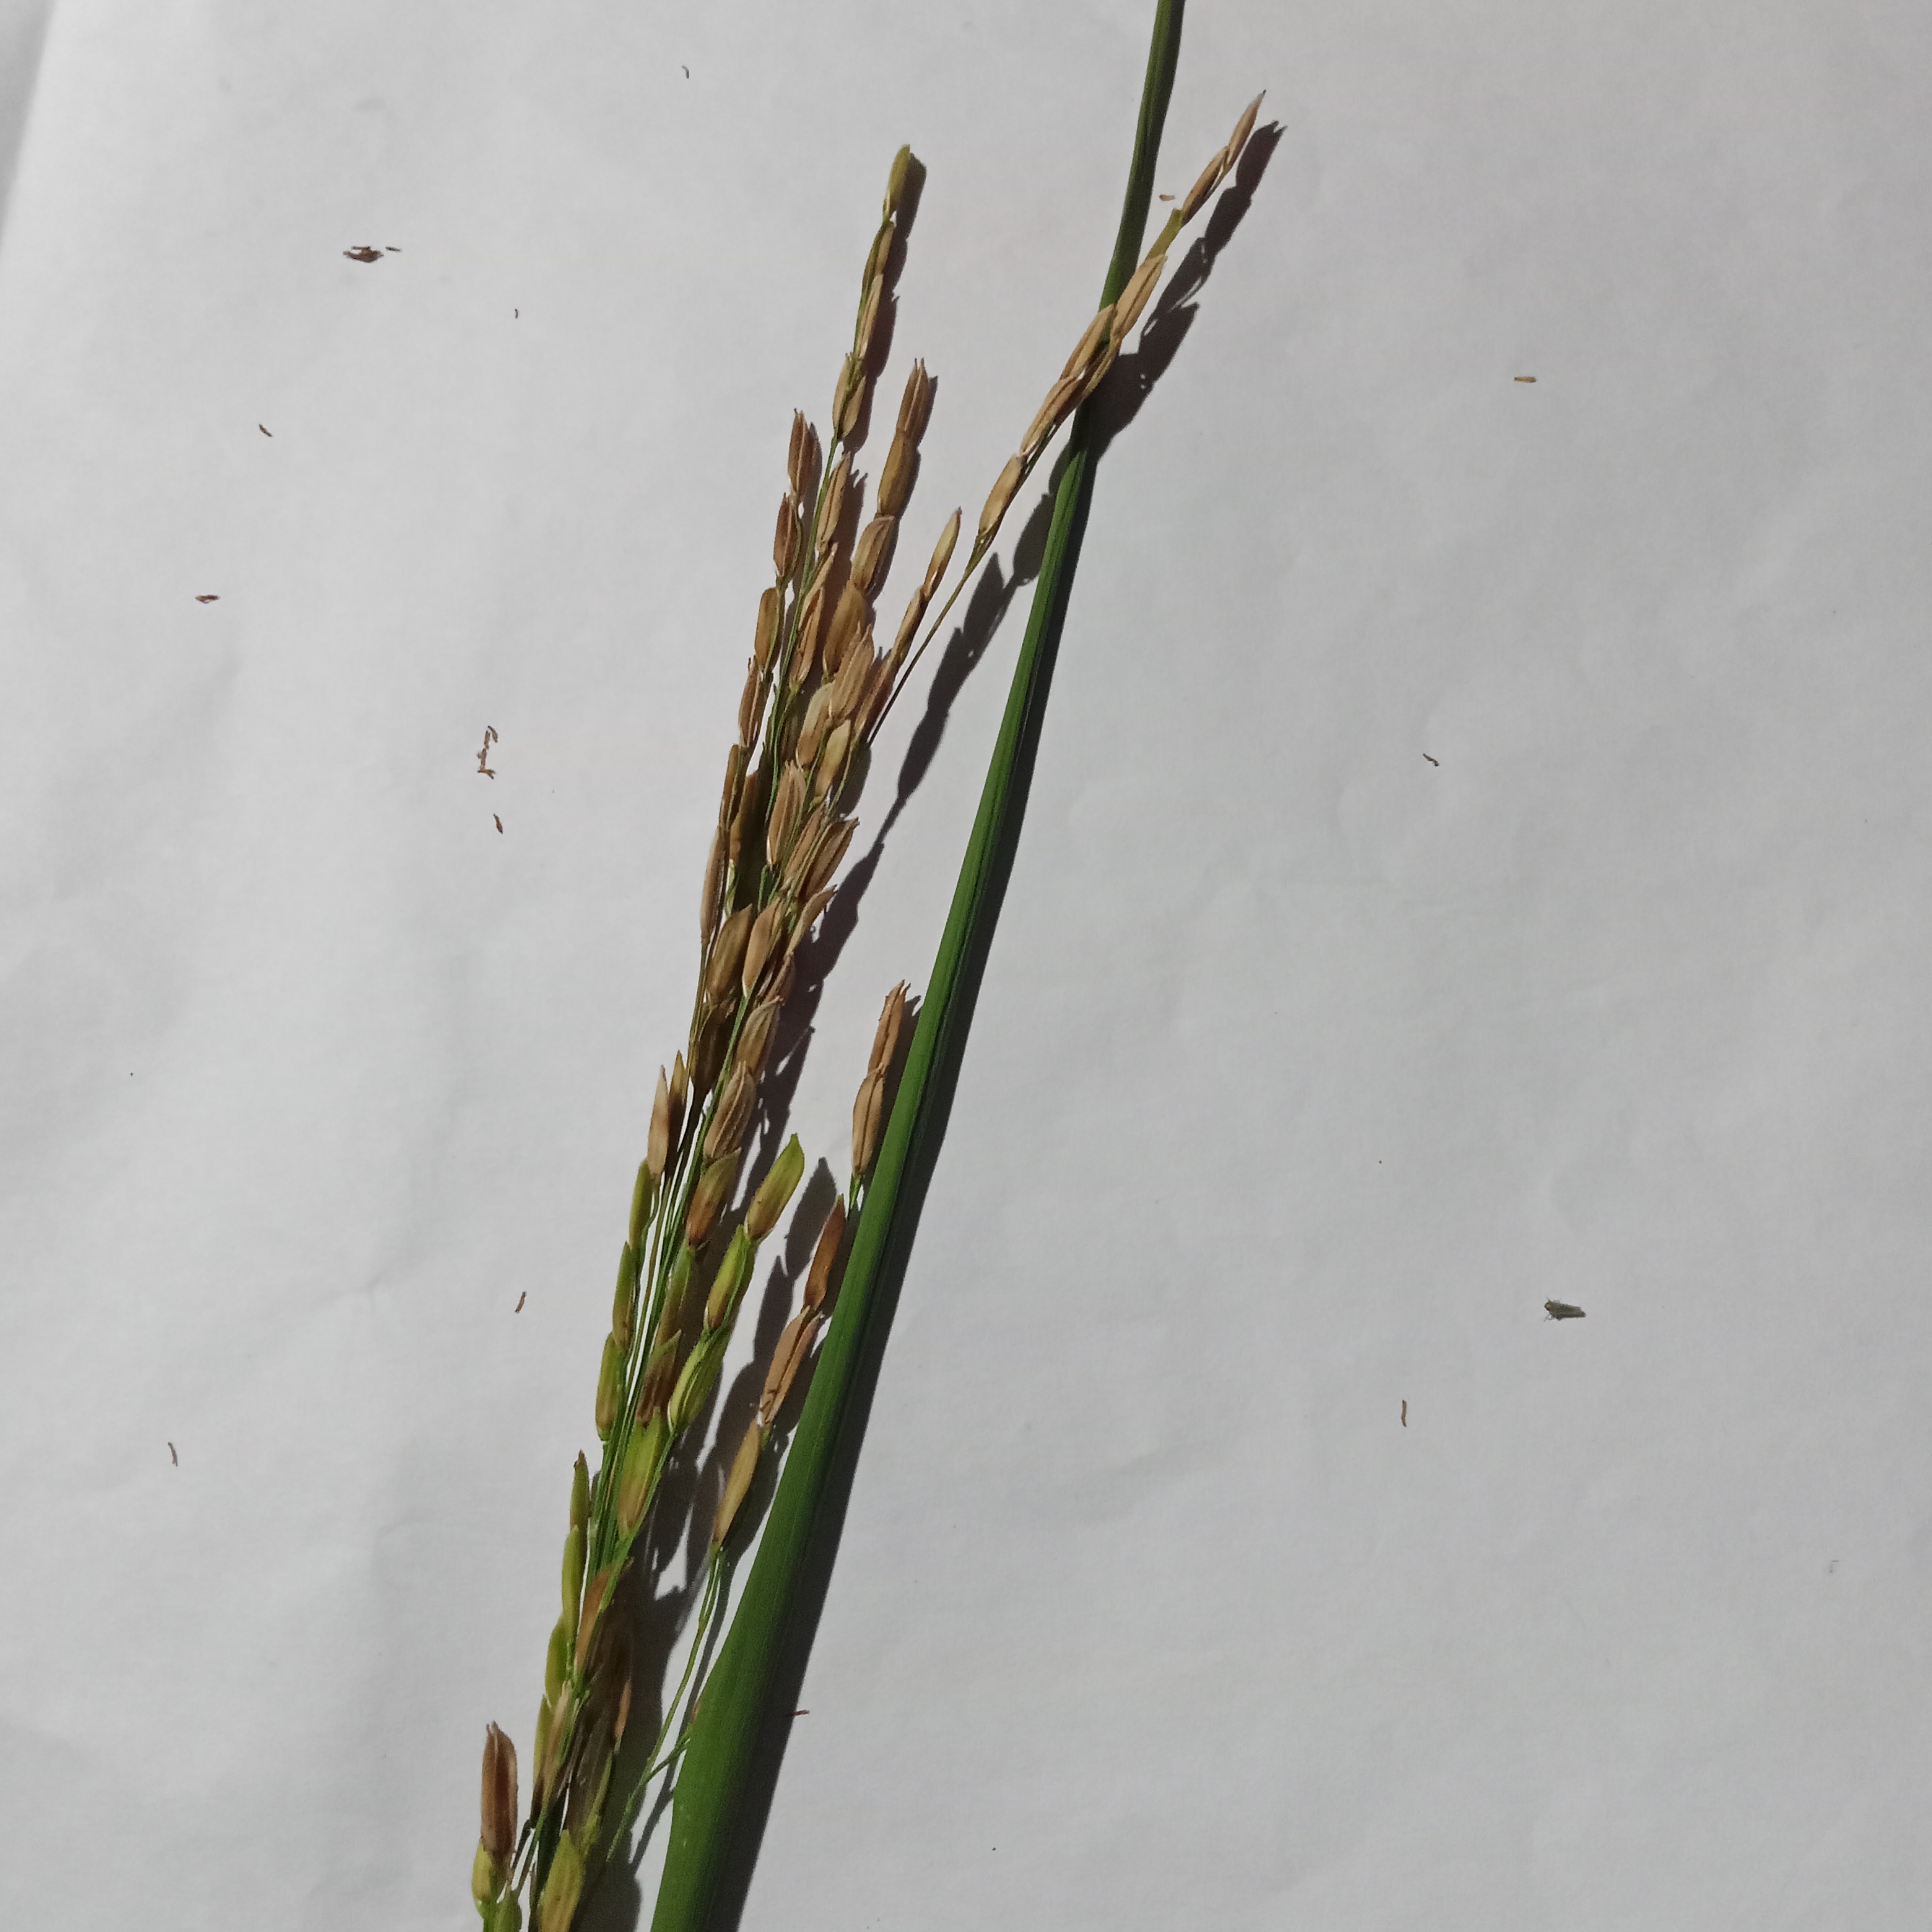
Nhãn: Bệnh Đạo ôn lá và cổ bông (Rice leaf and neck blast)